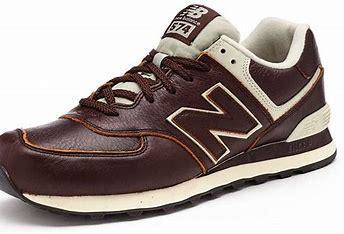
Brand: New
Model: Balance ML574